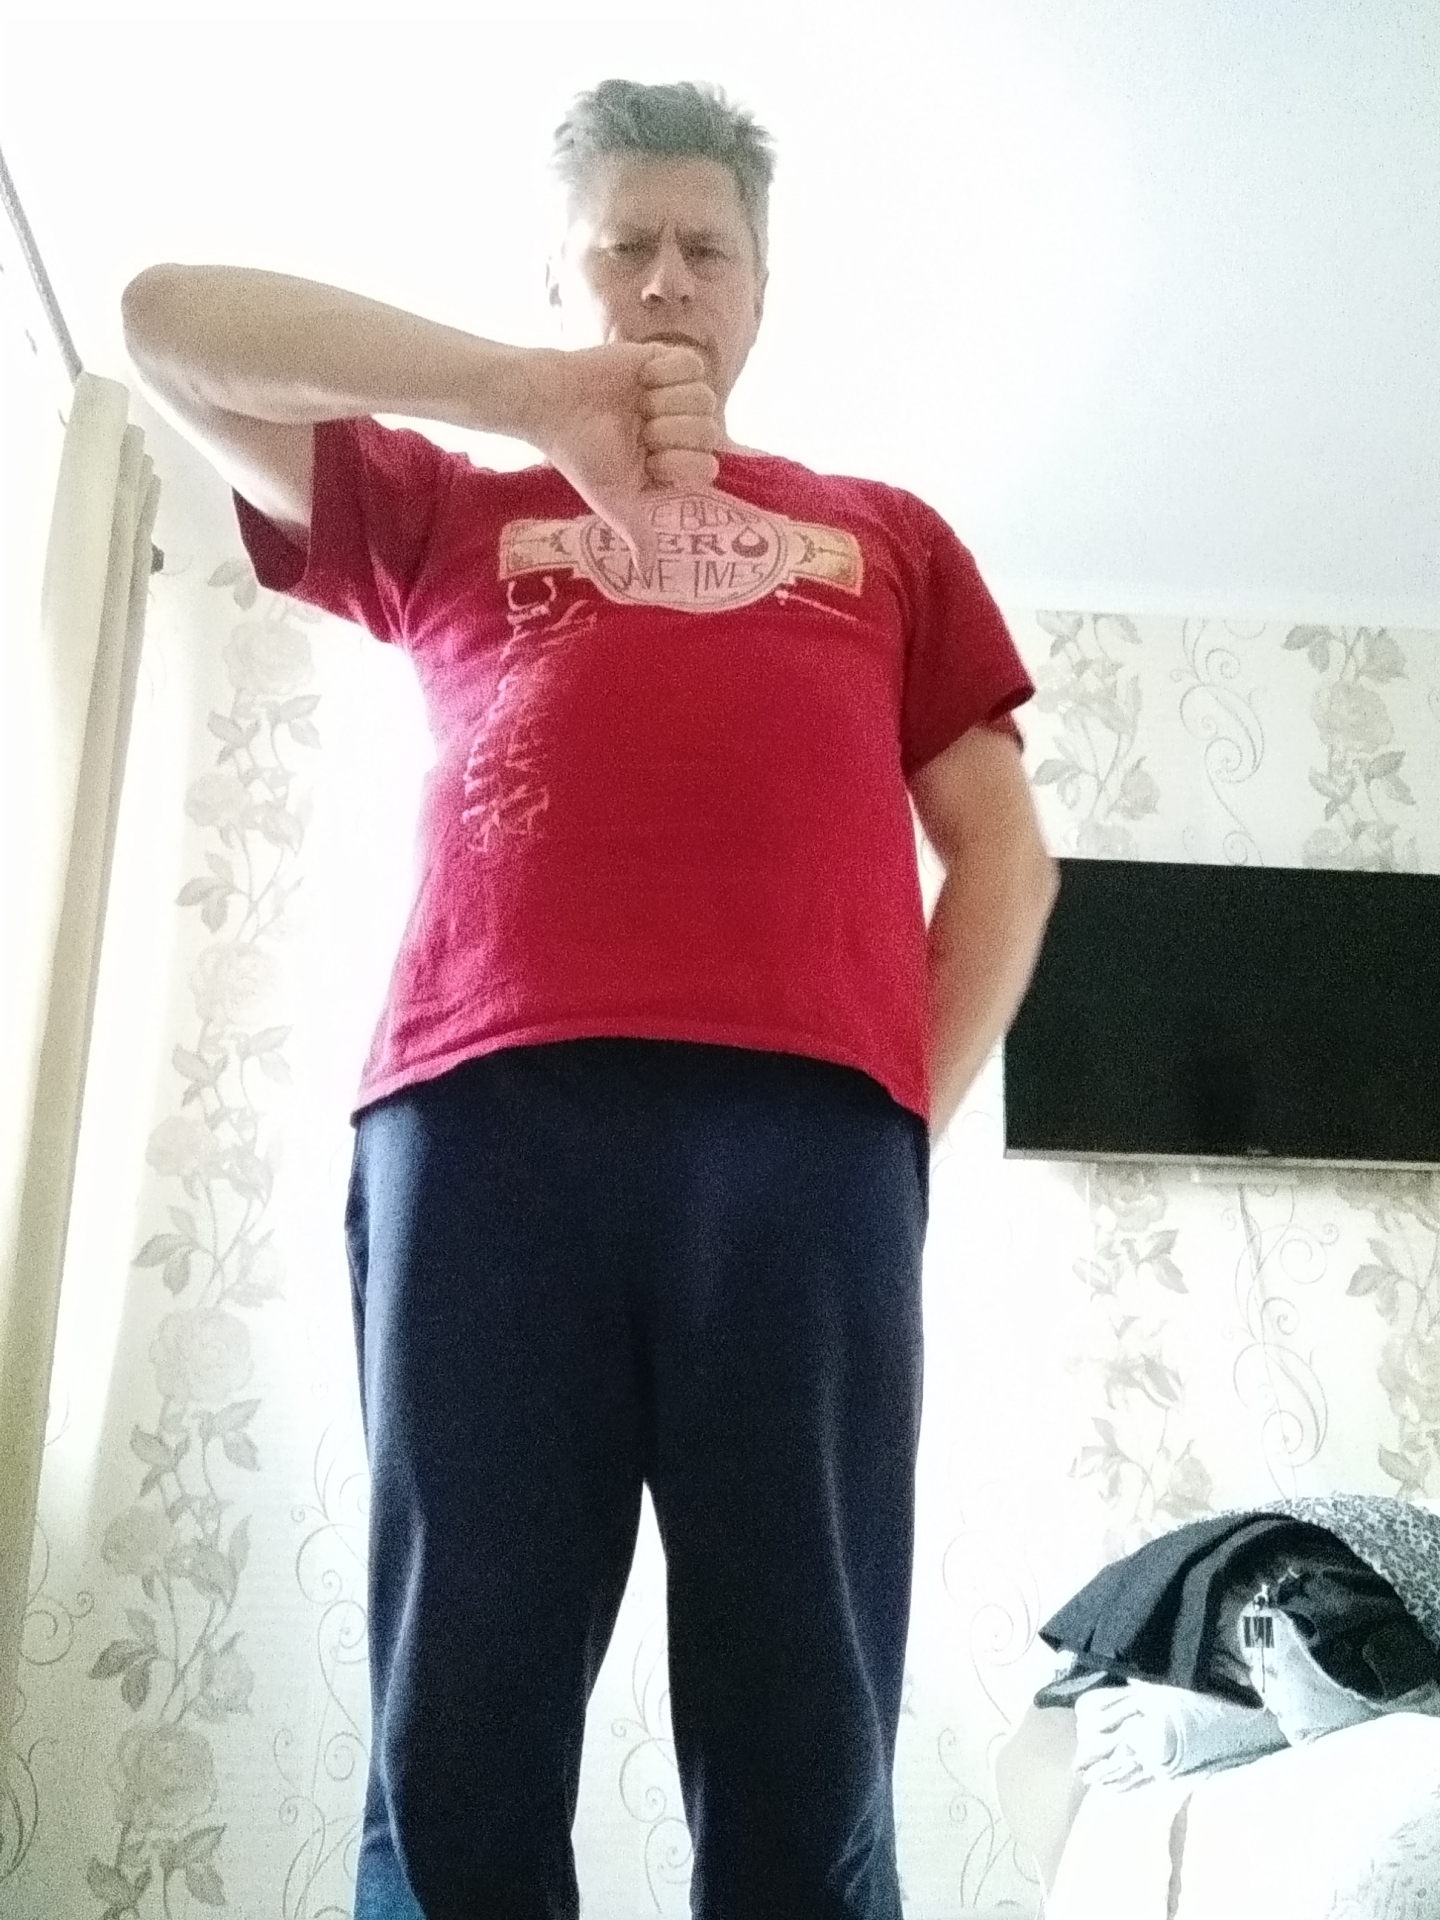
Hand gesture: dislike